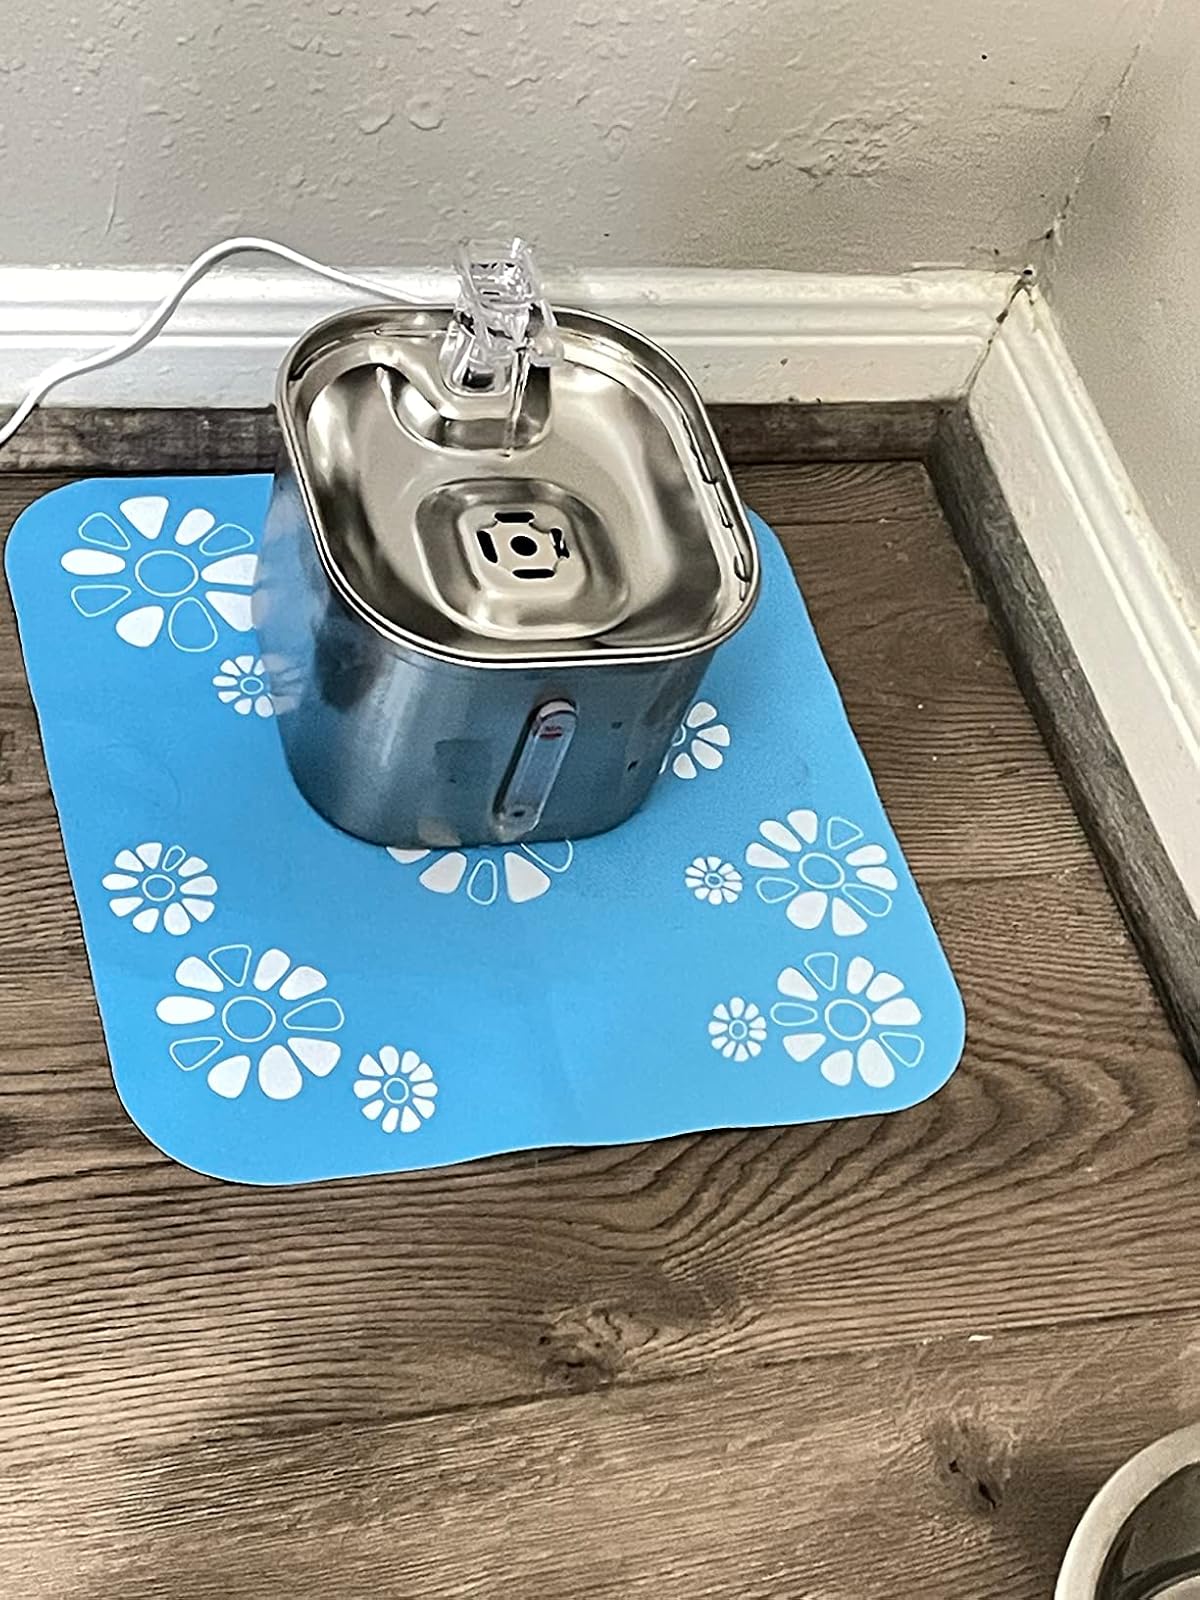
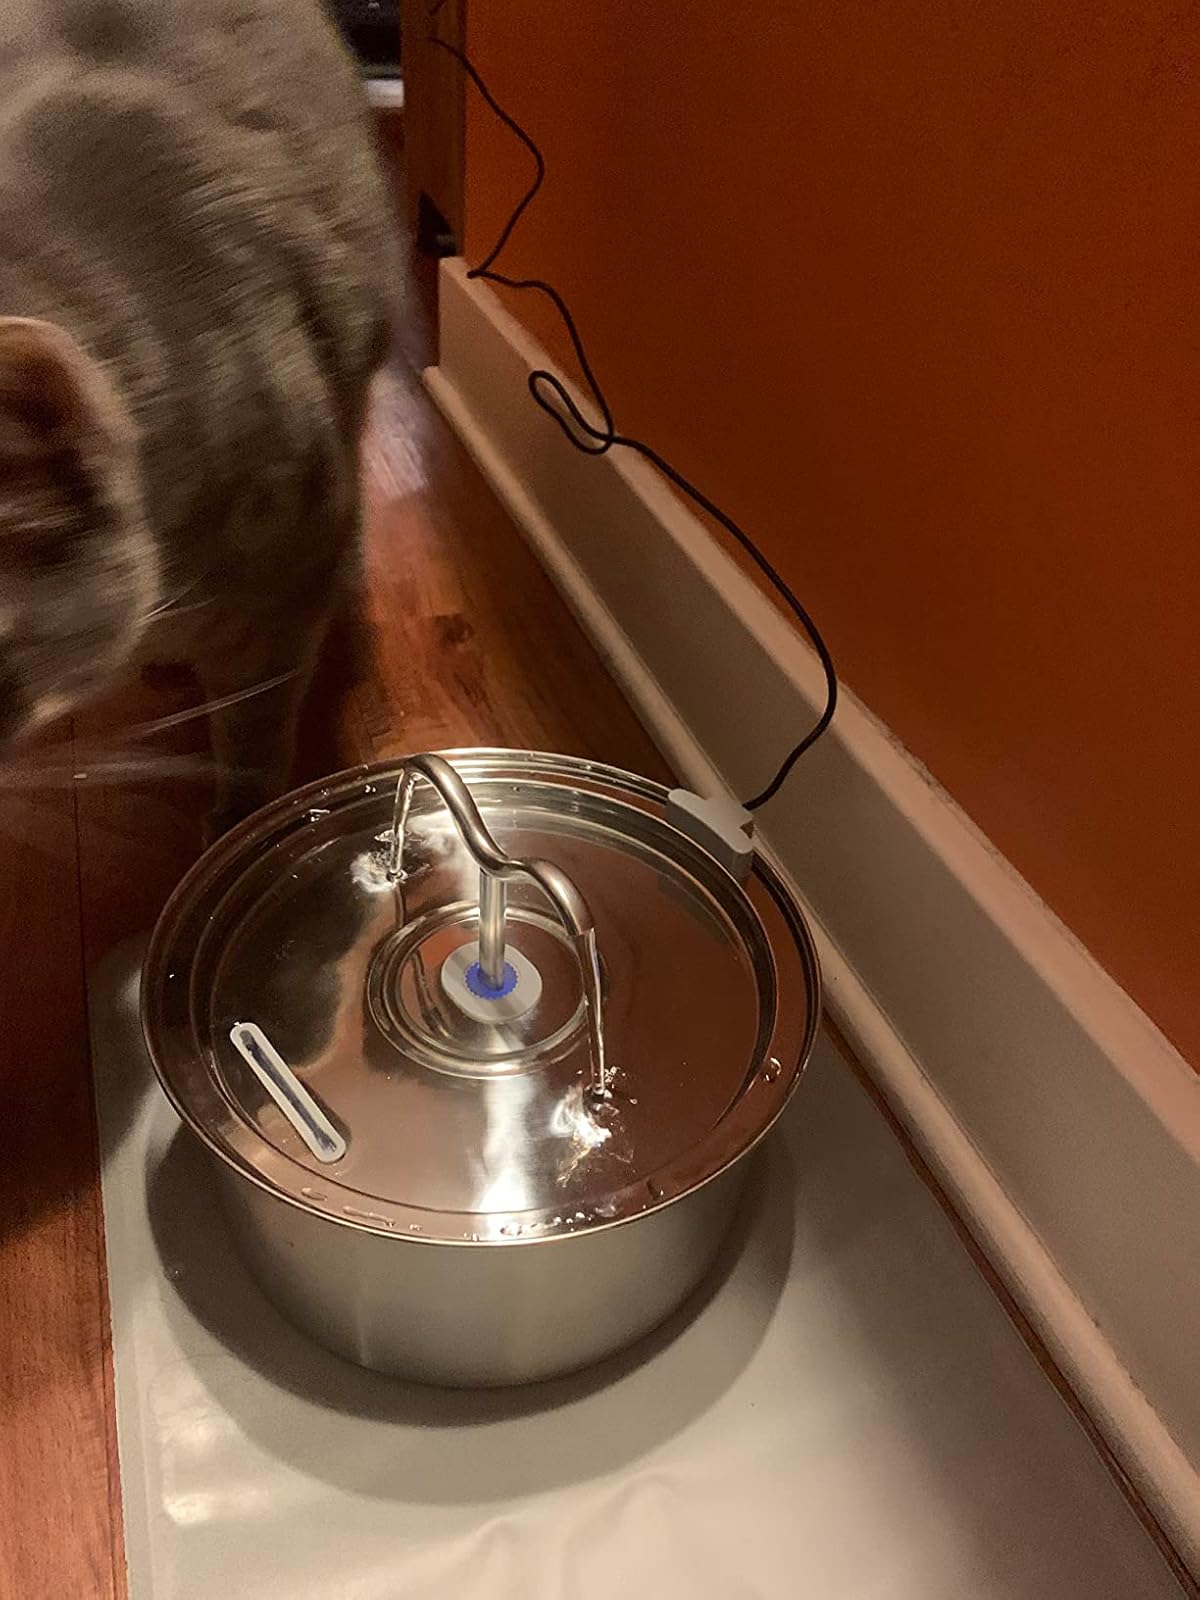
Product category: items_bowl
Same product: no